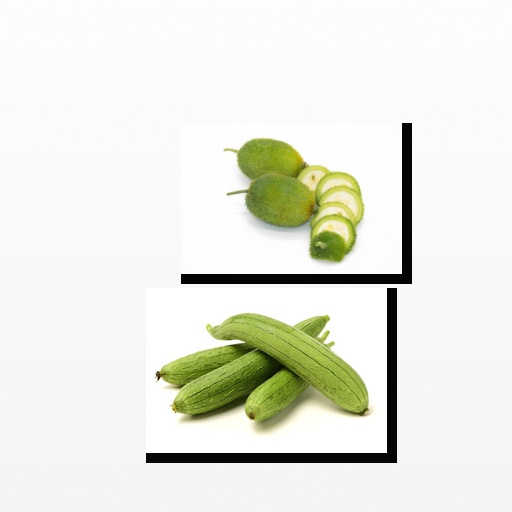
Food items: spiny_gourd, ridge_gourd